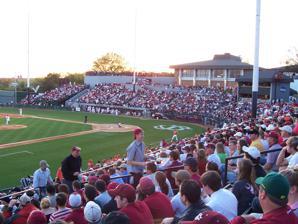
Building: Sarge Frye Field
Country: United States of America
Year built: 1977
Former baseball park at University of South Carolina Sarge Frye Field "The Sarge" Former names Unknown (1977–1980) Location Columbia, South Carolina Capacity 5,000 Construction Opened March 1, 1977 Closed May 17, 2008 Demolished 2010 Tenants South Carolina Gamecocks Baseball Team (1977–2008) Sarge Frye Field was a baseball stadium in Columbia, South Carolina and served as home field of the University of South Carolina Gamecock baseball team until the 2008 season. The stadium held 6,000 people and was named after a longtime grounds keeper of the school's athletic fields. On February 21, 2009, USC began playing at the new Carolina Stadium . The last game at Sarge Frye was played on May 17, 2008. The field was named after Weldon B. "Sarge" Frye on May 11, 1980. It was demolished in 2010. References